Argentine Mexicans

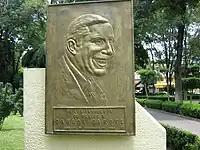
Carlos Gardel, tango icon from Buenos Aires.

Argentine actors have an important presence in Mexico's television industry. Frequently, actors arrive in Mexico to learn neutral Spanish (based on Mexican Spanish and used for mass media distributed across Latin America, such as dubbed foreign films) and remain as they find work with one of the country's major television networks. Notable among these actors are the telenovela "galanes" (male leads) Juan Soler and Sebastian Rulli. In the music industry, prominent Argentine-Mexicans include Amanda Miguel, Fey and Noel Schajris.